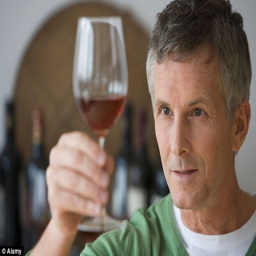
doctors help sick people rather than healthy ones , so they inevitably see only the casualties of alcohol